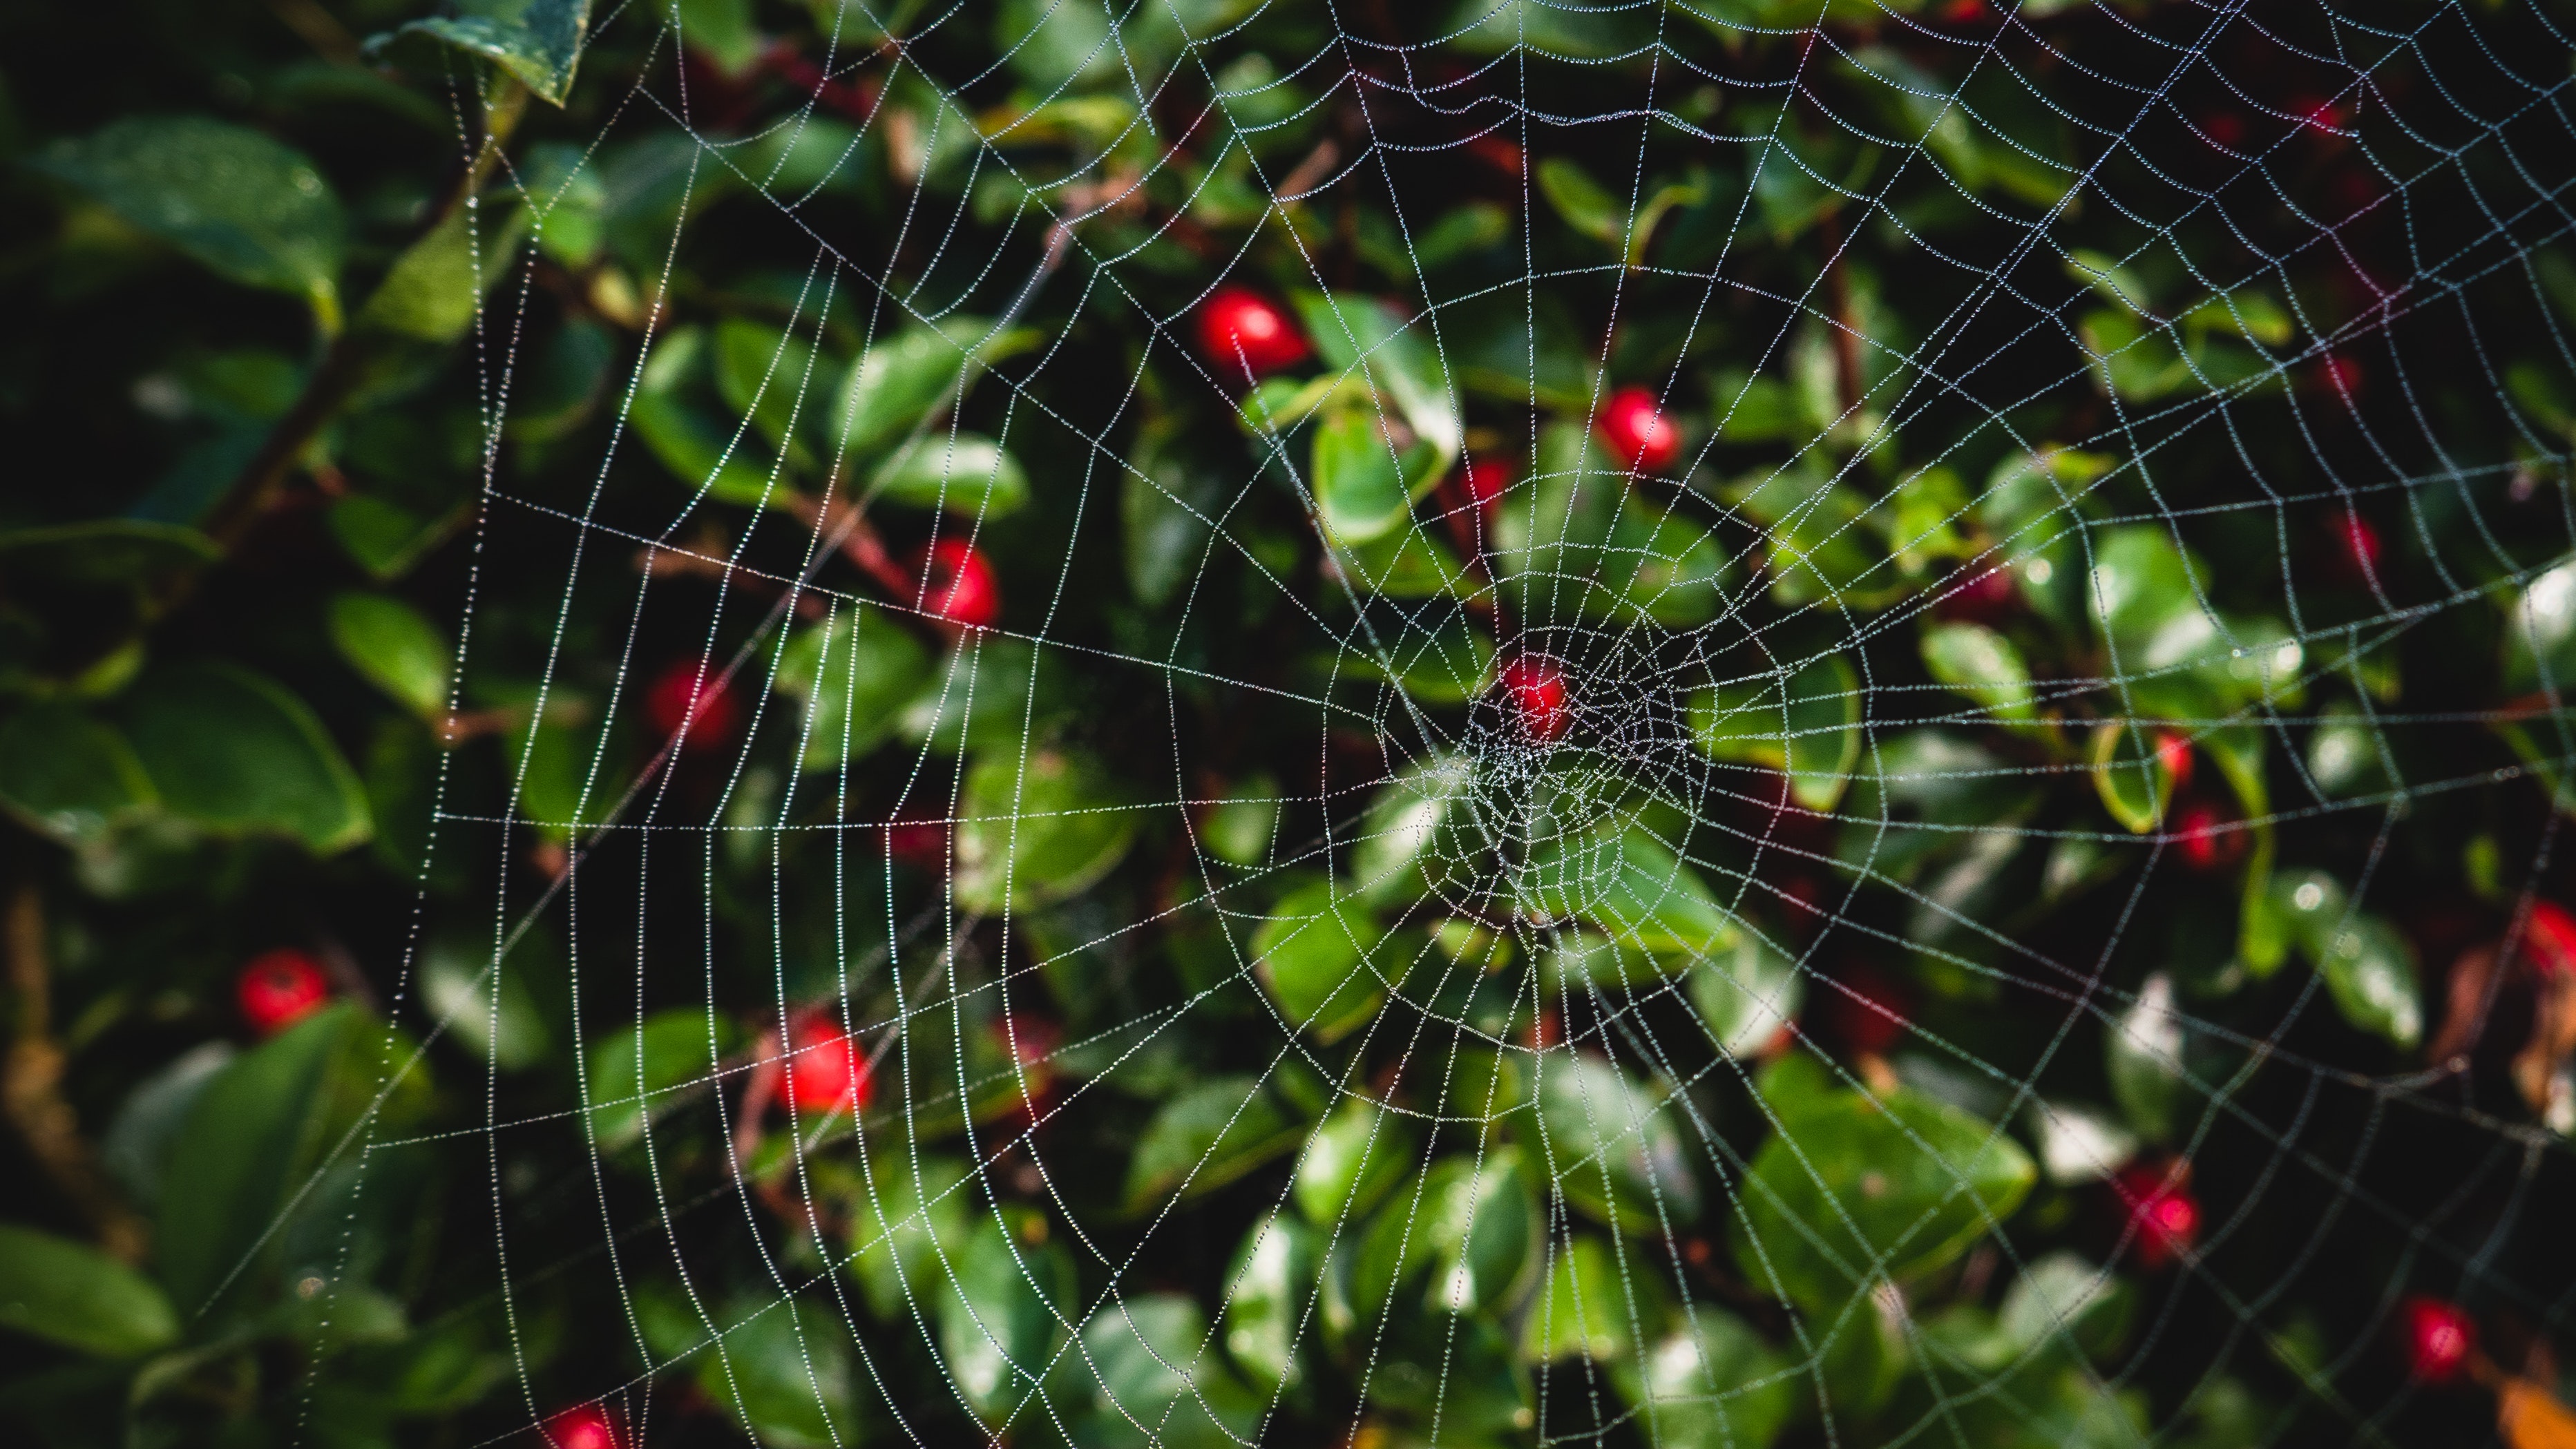
spider web, nature, green, natural environment, water, leaf, botany, plant, organism, invertebrate, macro photography, close up, terrestrial plant, tree, wildlife, flower, photography, wildflower, spider